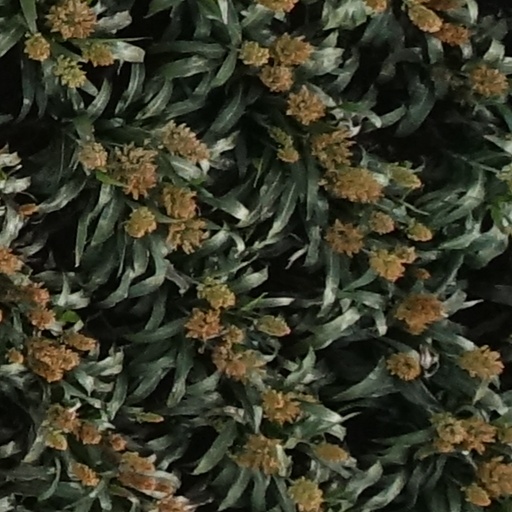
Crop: sorghum